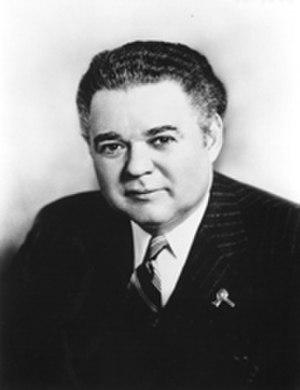
Cette page dresse la liste des sénateurs représentant l'État de l'Illinois au Sénat des États-Unis.